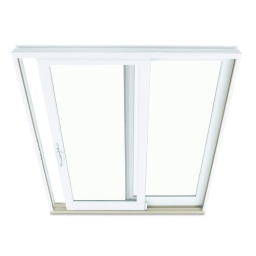
Product Shot of Infinity sliding french door in white with white hardware.